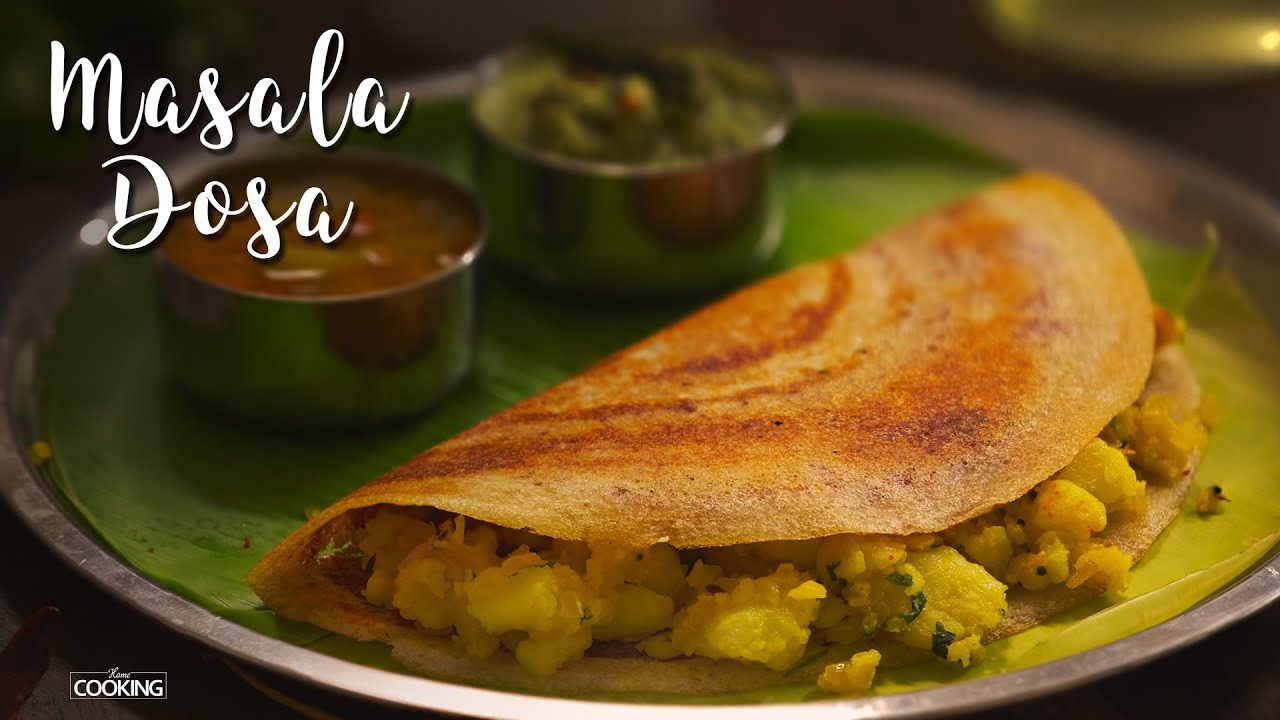
Dish: masala_dosa